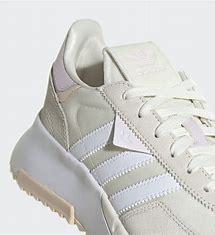
Brand: Adidas
Model: Retropy F2